Uzoma Nwachukwu

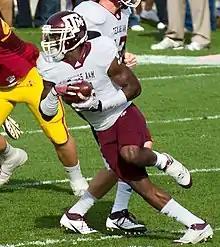
Nwachukwu in 2011

Uzoma "E.Z." Nwachukwu (born December 15, 1990) is an American former football wide receiver, sports marketing agent, and television personality. He played college football for Texas A&M. He was a member of the Houston Texans, Miami Dolphins, Seattle Seahawks, and Dallas Cowboys of the National Football League (NFL), and BC Lions of the Canadian Football League (CFL).